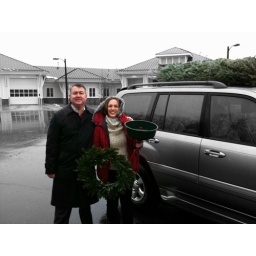
We pick a tree and put in on the truck